Margalith Galun

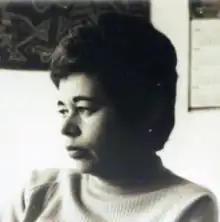

Margalith Galun (21 February 1927 – 16 April 2012) was an Israeli lichenologist. She was a member of the Israel Academy of Sciences and Humanities and established the Israeli collection of lichens at Tel Aviv University. Founder of the academic journal "Symbiosis", she served as its editor-in-chief between 1985 and 2006. In 1994, she was awarded the Acharius Medal and in 1996 won the Meitner-Humboldt Prize, for her contributions to the field. The International Association for Lichenology grants an award which bears her name to honor scholarship at their quadrennial symposium.